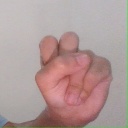
अक्षर: स